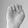
ASL letter: E